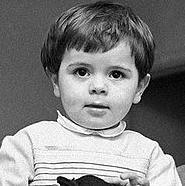
Age: 30